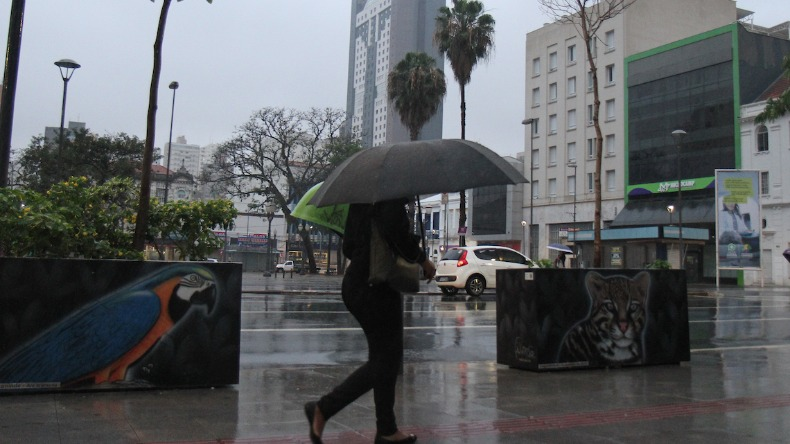
Fire: no
Smoke: no